Vadim Yevseyev

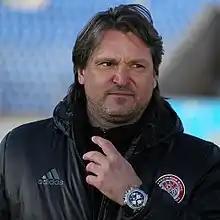
Yevseyev coaching Amkar in 2018

Vadim Valentinovich Yevseyev (born 8 January 1976) is a Russian football coach and a former player.